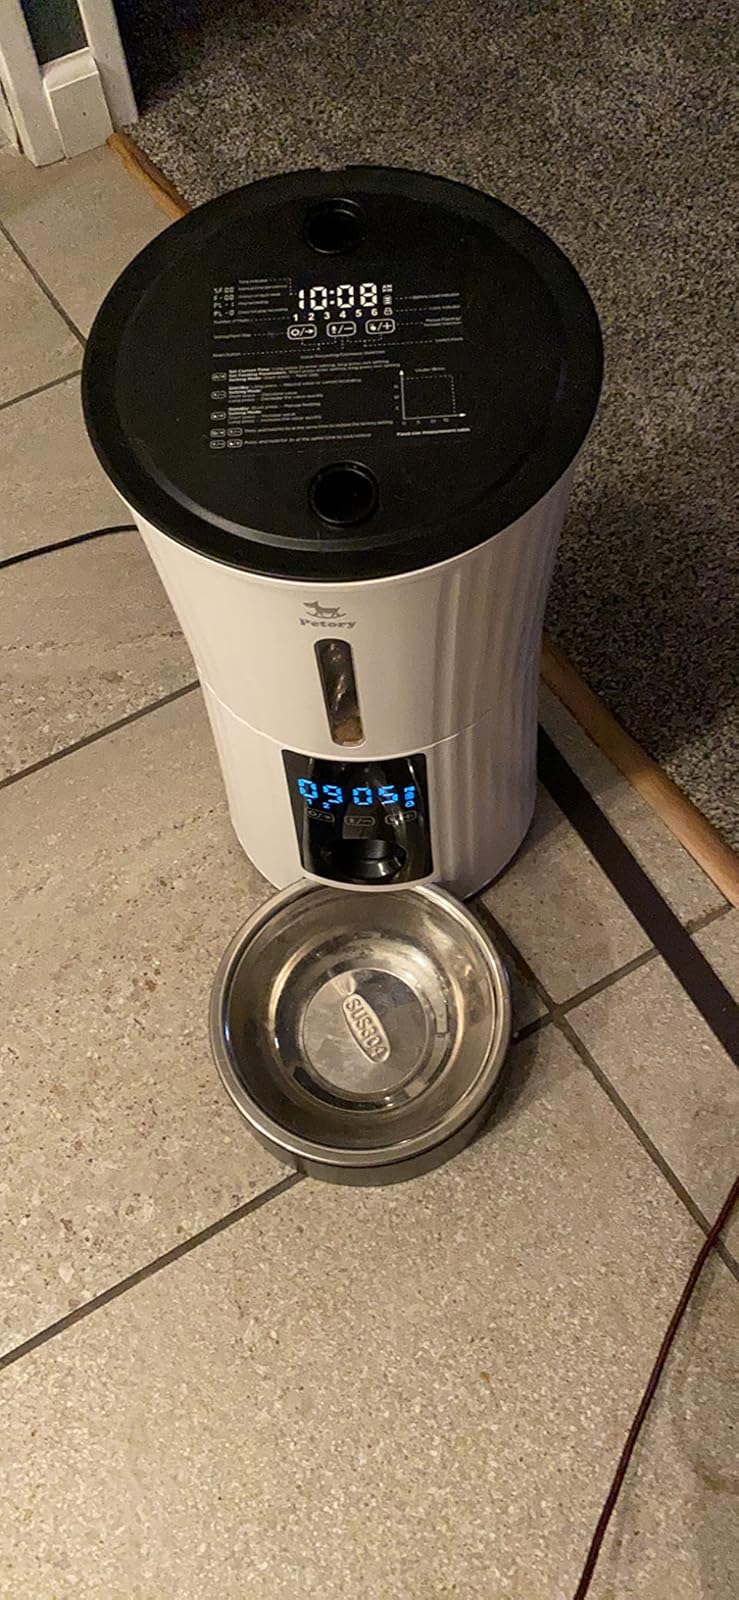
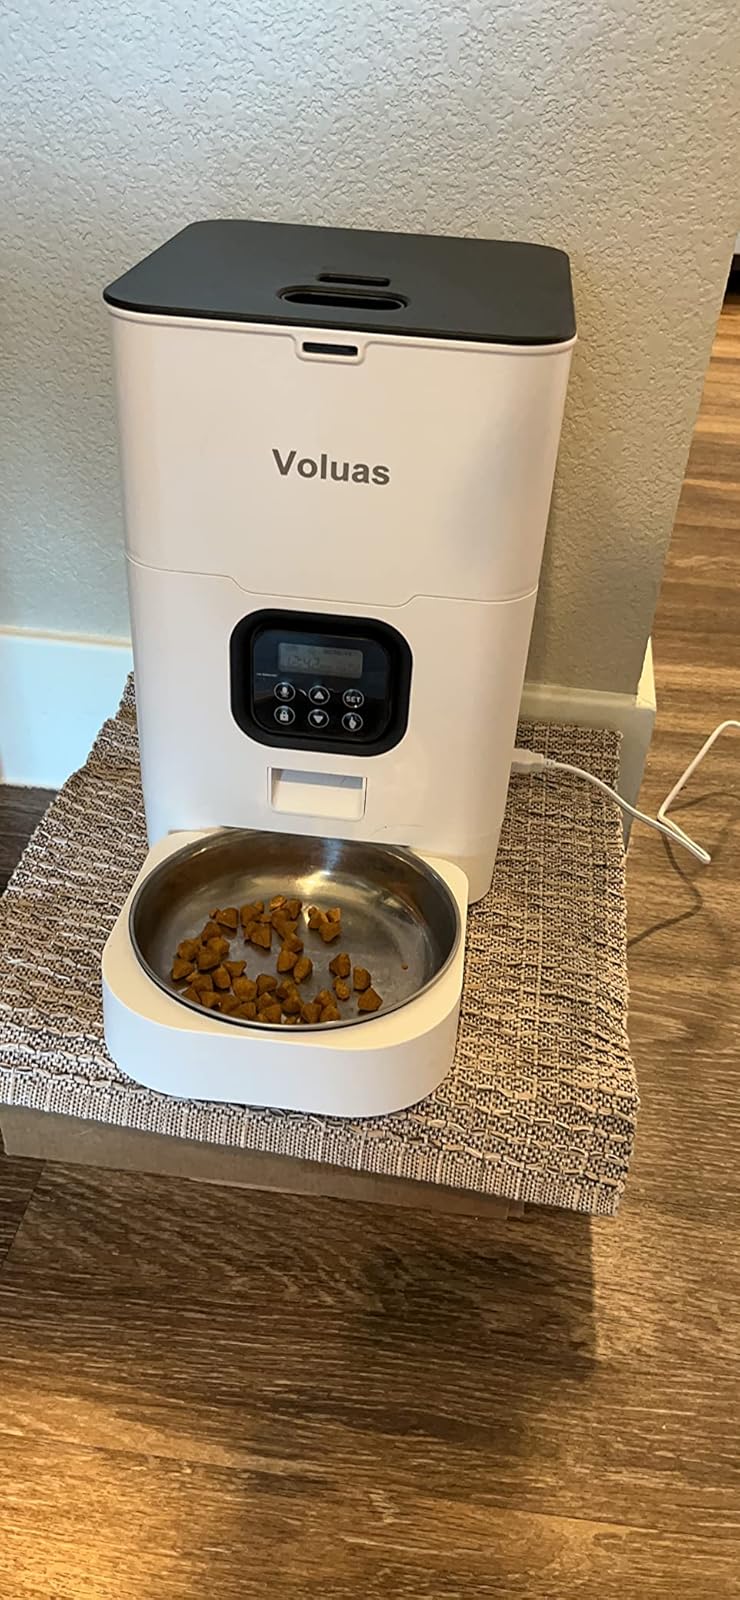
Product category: items_feeder
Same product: no